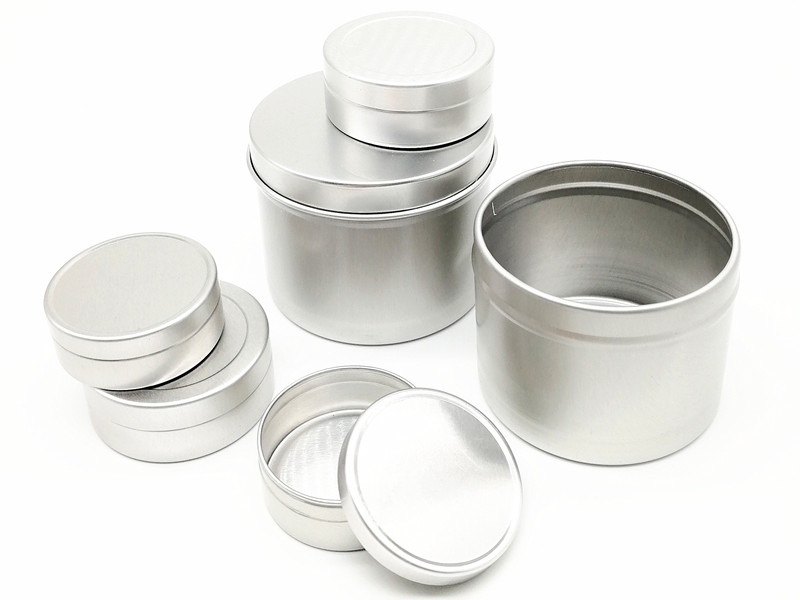
Label: metal